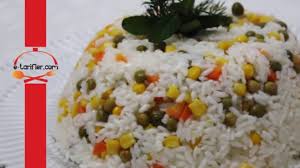
Yemek: pirinc_pilavi